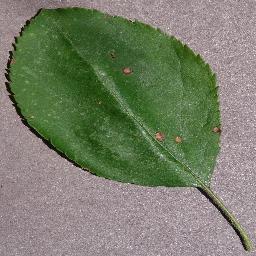
Label: Apple___Black_rot